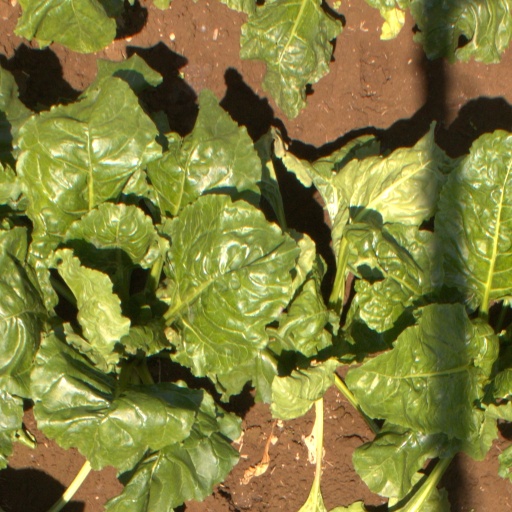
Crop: sugar beet